Anna Maria Mozart

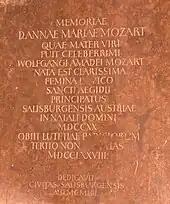
Plaque in the Saint-Eustache church in Paris

Assessing the evidence of the surviving letters, Abert writes of her role as spouse: "she understood her husband's phlegmatic and painfully conscientious nature and did all she could to spare him the numerous troubles and worries that stemmed from it, a task that cannot have been easy, given his perpetual mistrust, and there is no doubt that she will have drawn a veil over many an unpleasant incident not merely out of prudence, but also from fear. She was utterly devoted to him and willingly submitted to the strict regime to which he inevitably and unquestioningly subjected her." Concerning Anna Maria as a mother, he says, "It was a pure and healthy spirit that reigned in the Mozart household... and Anna Maria must take much of the credit for this. Above all, she was a true mother to her children, who invariably sought refuge with her when their father's strict hand weighed unduly heavily upon them. Wolfgang loved and admired her to distraction." The letters record that Anna Maria participated with zest in the family's tendency toward scatological humor, a tendency seen more strongly in Wolfgang.